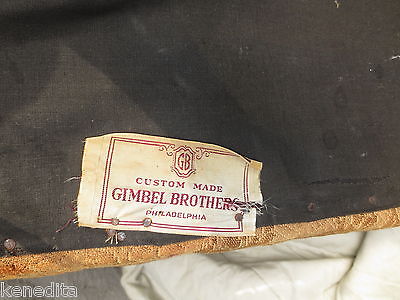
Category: chair